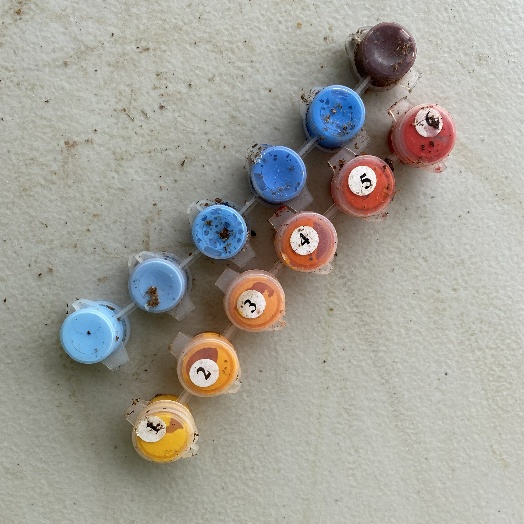
Label: Miscellaneous Trash